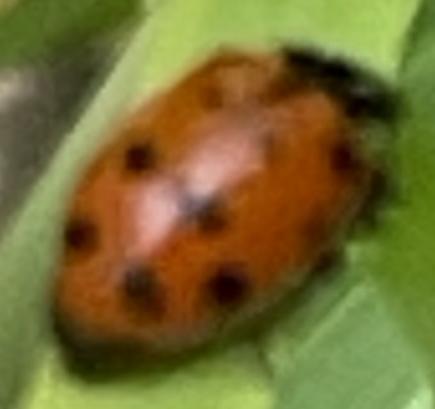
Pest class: predators